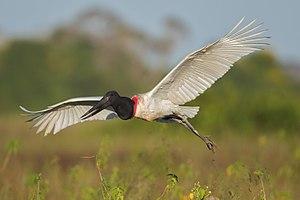
Le Jabiru d'Amérique est un grand oiseau échassier de la famille de la cigogne. Il est présent en Amérique du Mexique jusqu'à l'Argentine, sauf à l'ouest des Andes. C'est le seul représentant actuel du genre Jabiru. Il est parfois appelé touyouyou que l'on peut aussi écrire tuiuiu. C'est l'oiseau emblématique du Pantanal.
L'Île Pájaros est une île du Costa Rica située dans le golfe de Nicoya de la province de Puntarenas. Elle se trouve à 13 km au nord-est de Puntarenas et à l'ouest del'île de Chira.